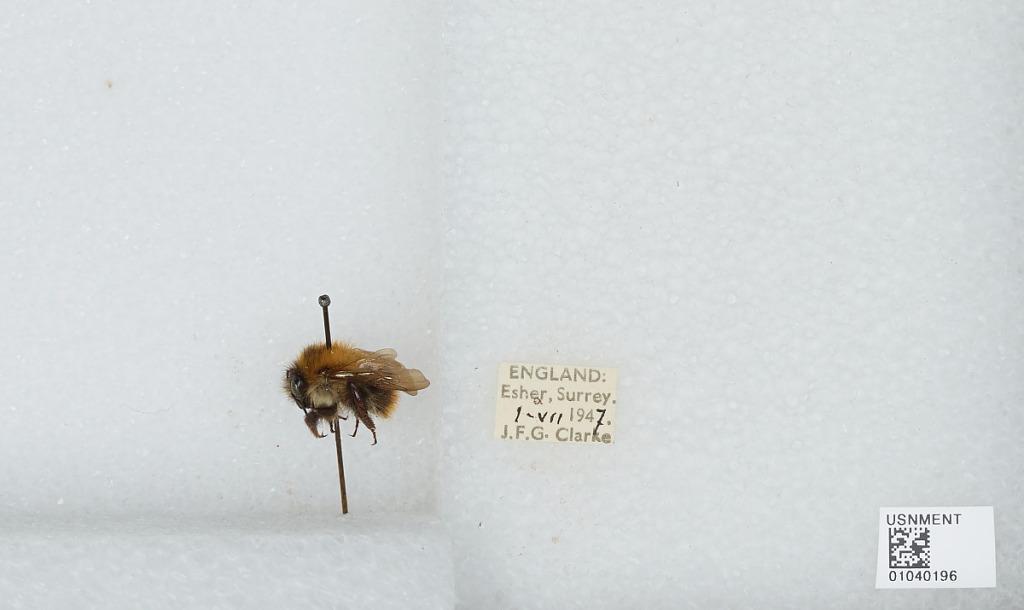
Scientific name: Bombus (Thoracobombus) pascuorum (Scopoli)
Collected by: J. Clarke
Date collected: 1947-7-1
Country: United Kingdom
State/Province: England
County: Surrey
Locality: Esher
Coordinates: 51.3691, -0.365